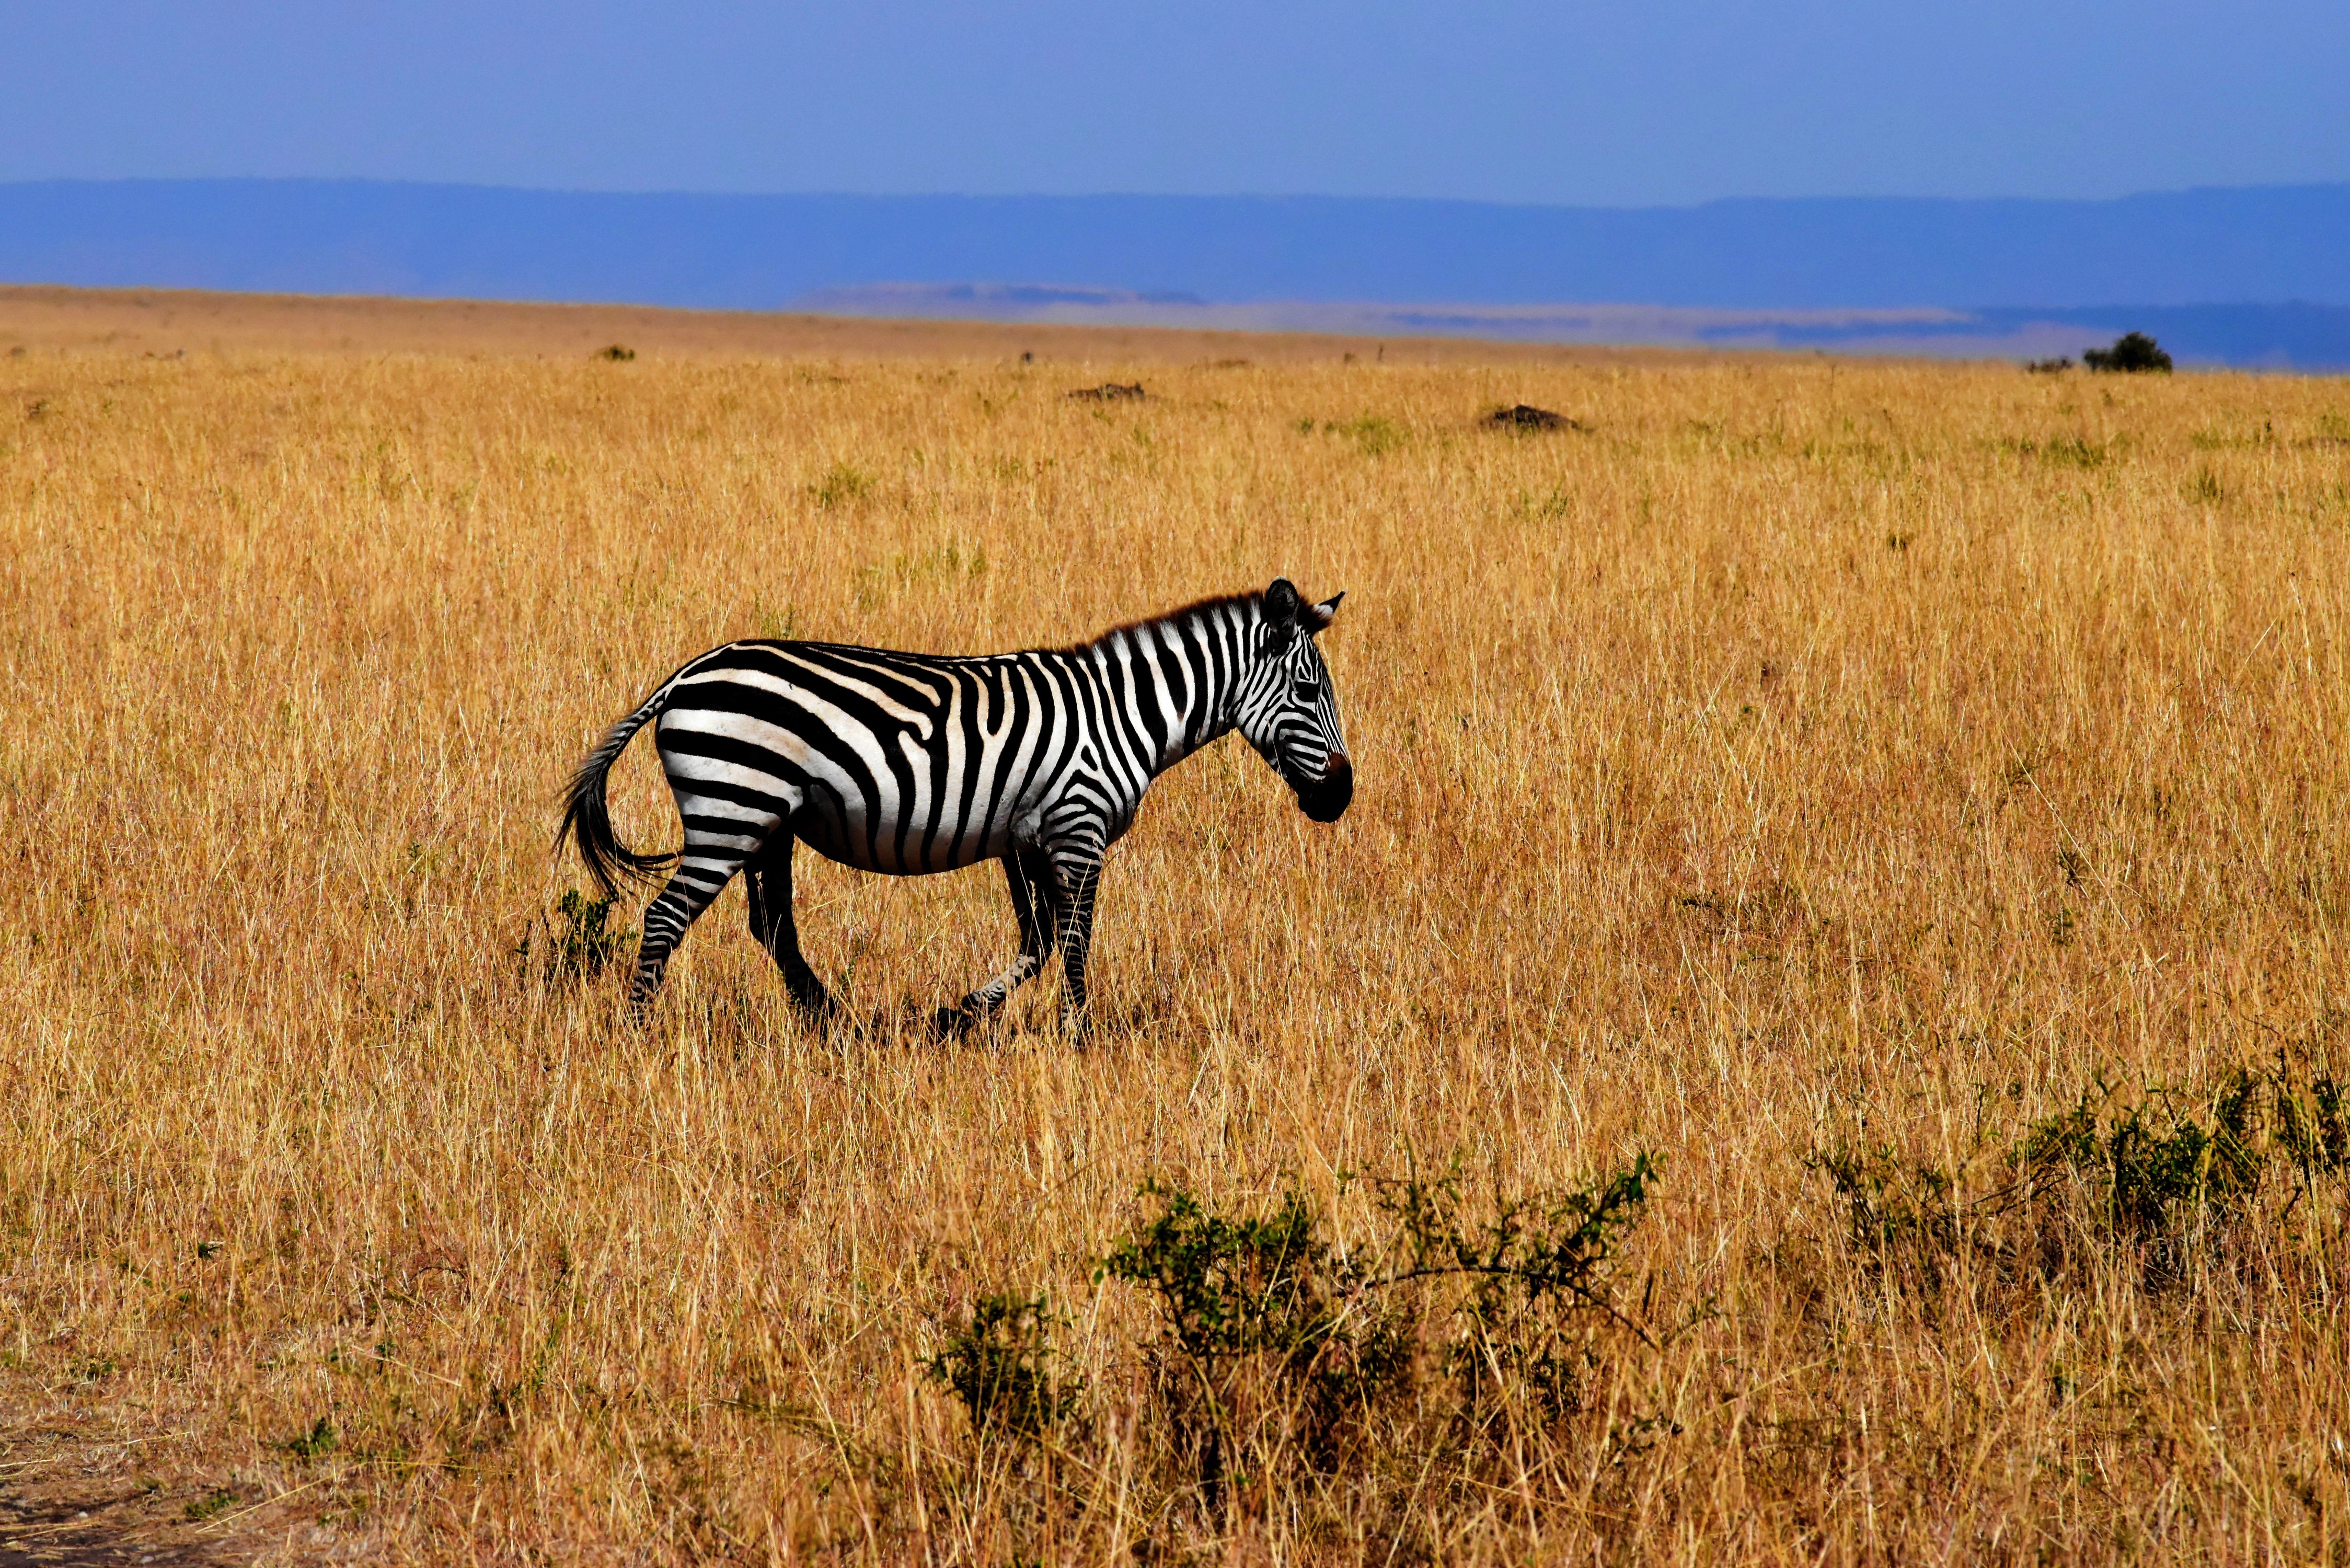
field, prairie, adventure, wildlife, herd, grazing, africa, mammal, fauna, savanna, plain, zebra, savannah, grassland, tanzania, habitat, safari, ecosystem, steppe, horse like mammal, mustang horse